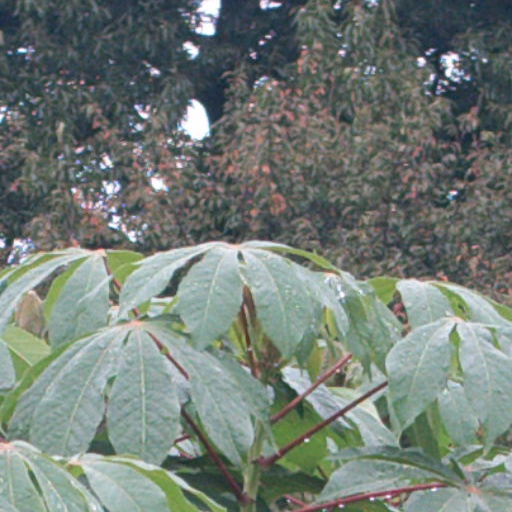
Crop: cassava